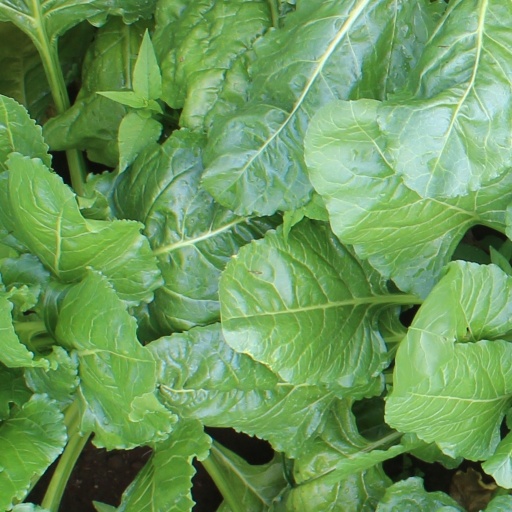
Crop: sugar beet